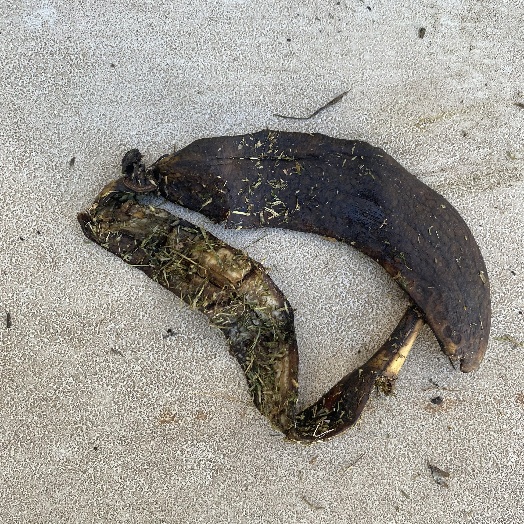
Label: Food Organics